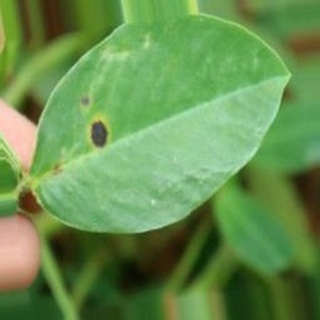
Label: groundnut_early_leaf_spot